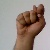
The image shows a hand gesture representing the letter 'T' in Indian Sign Language.